McLaren MP4-30

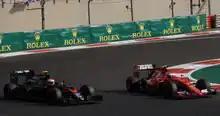
Button (left) racing Kimi Räikkönen at the last race of the season, the

With the Sporting Regulations amended to allow Honda to supply an extra engine without penalty, McLaren opted to use it in Hungary, where the tight confines of the Hungaroring and lower demands on outright power were expected to benefit the MP4-30. Despite further reliability problems preventing the car from reaching the final qualifying session as the team expected, both Button and Alonso expressed satisfaction with the feeling of the chassis and the team's development, describing it as their best weekend of the season. The team went on to record their first finish with both cars in the points after Alonso finished fifth and Button ninth, and the team went into the summer break with seventeen points, five points behind Sauber in the World Constructors' Championship.